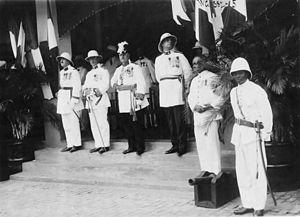
Foire-exposition de Porto Novo (Dahomey), 14, 15, 16 juillet 1931. La tribune d'honneur pendant le défilé des troupes ayant précédé l'inauguration de la foire. De gauche à droite
Théophile Antoine Pascal Tellier était un administrateur colonial français.